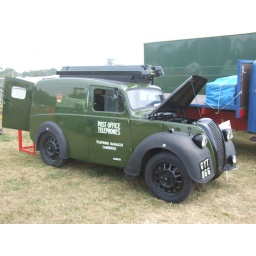
Morris Z post office van Preston steam rally in kent 2009